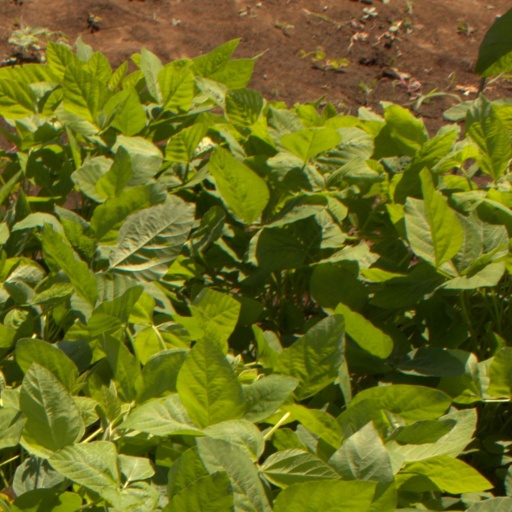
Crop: soybean